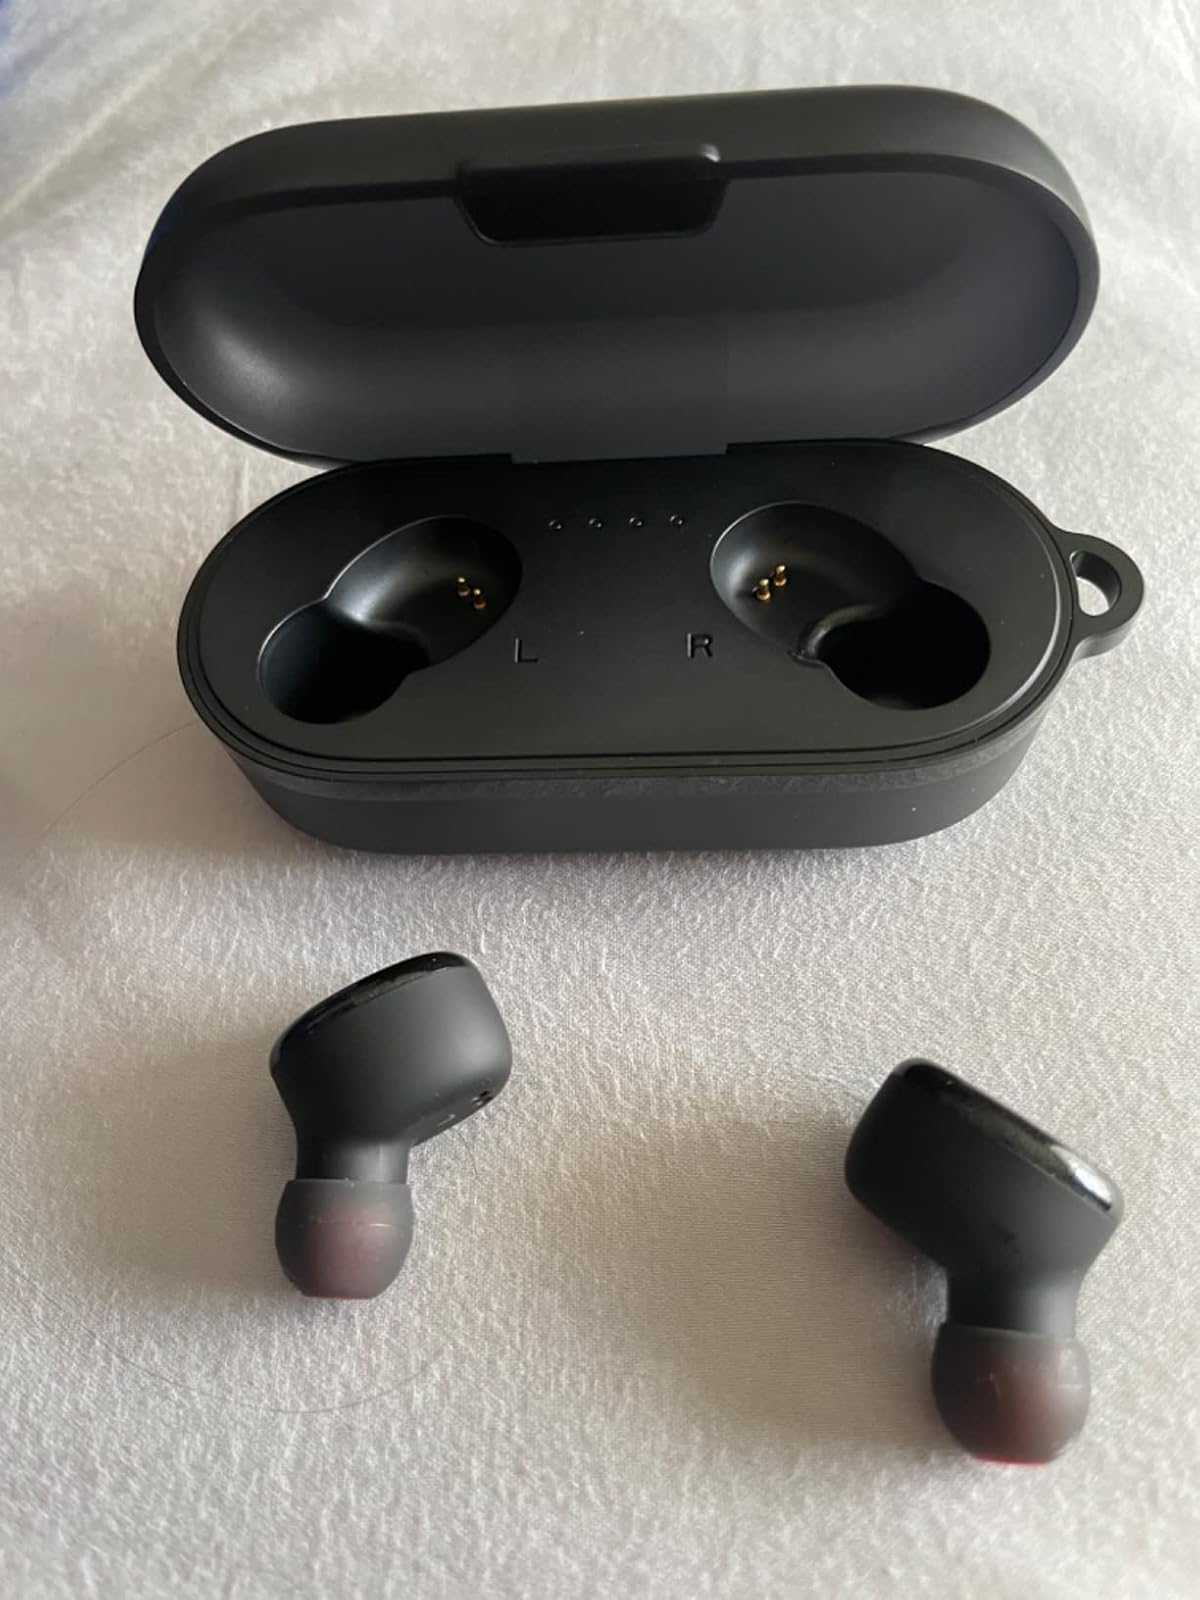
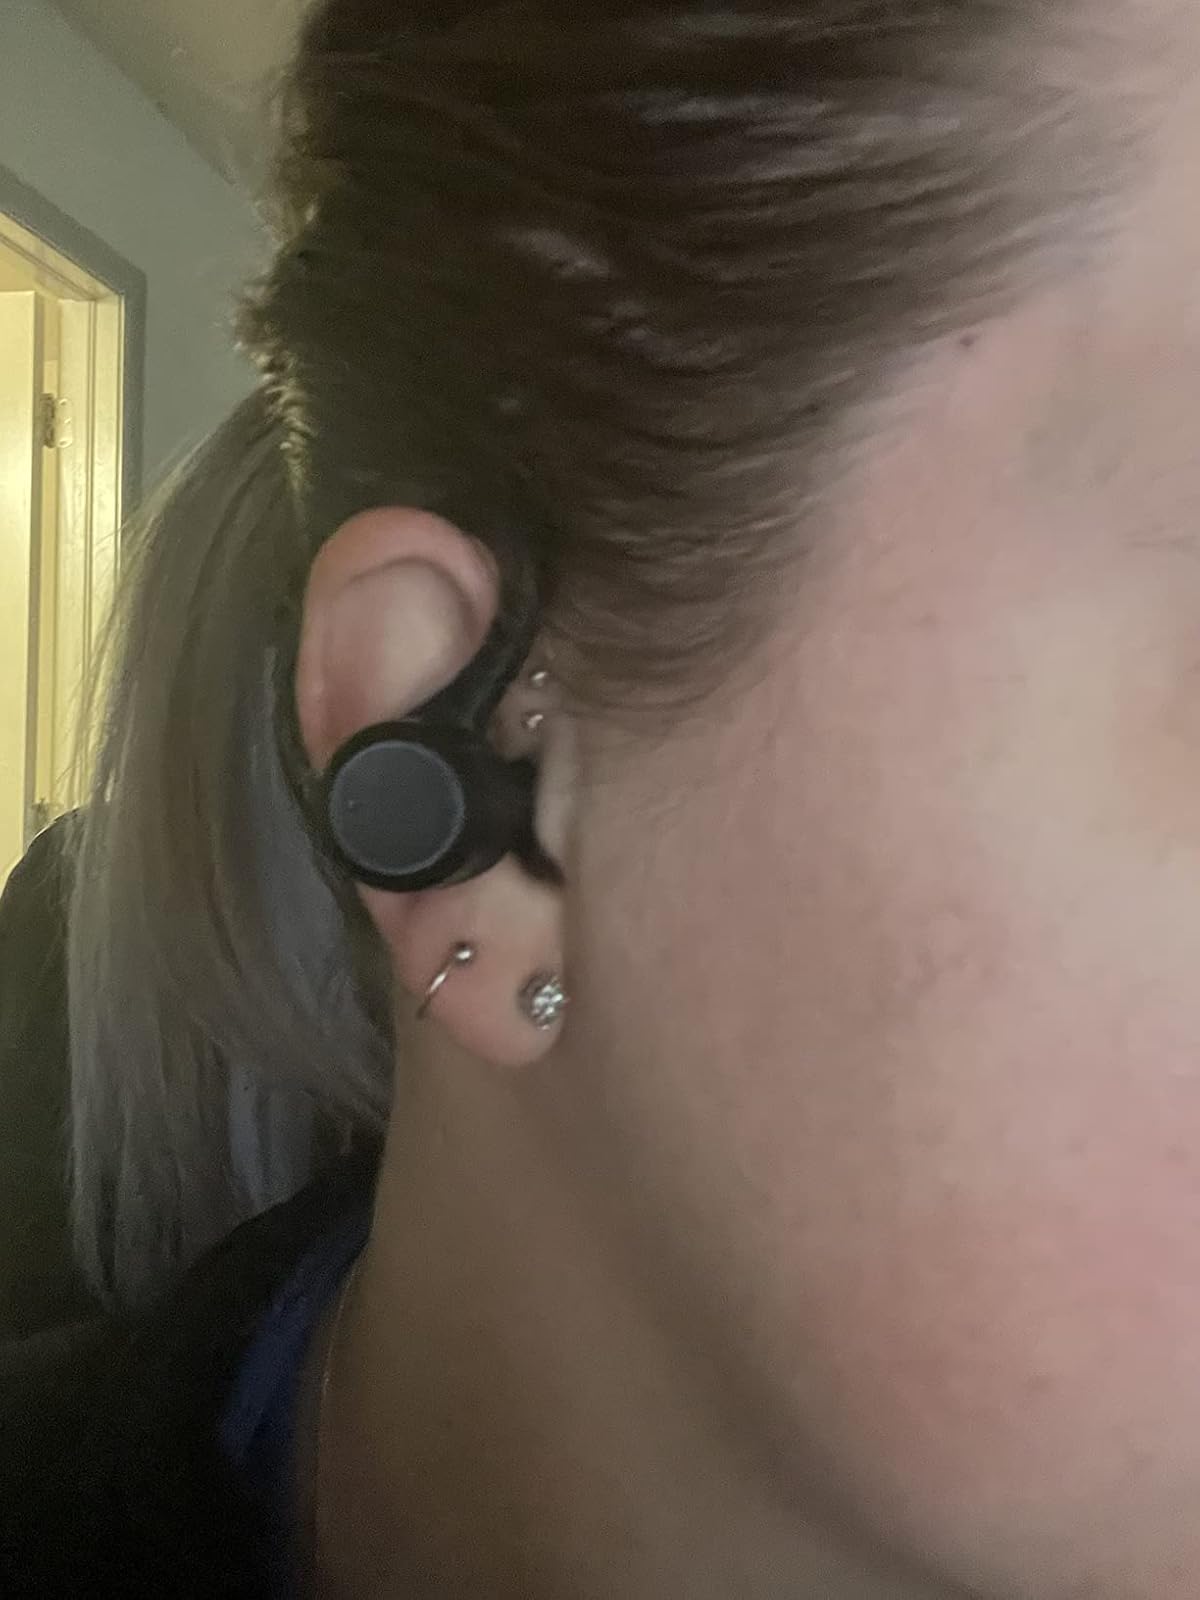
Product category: earbuds
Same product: no